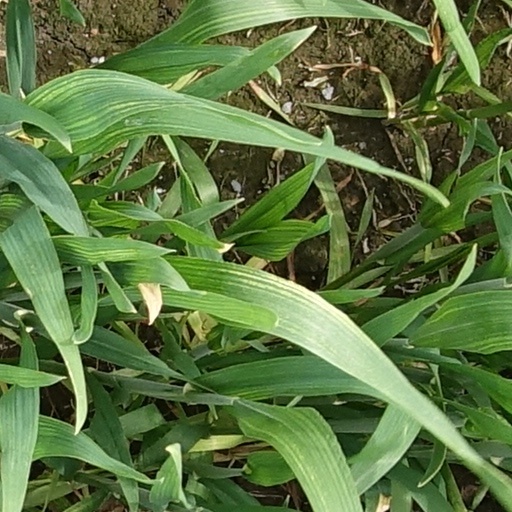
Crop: wheat